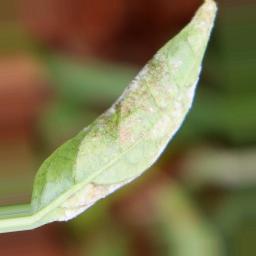
Label: powdery mildew